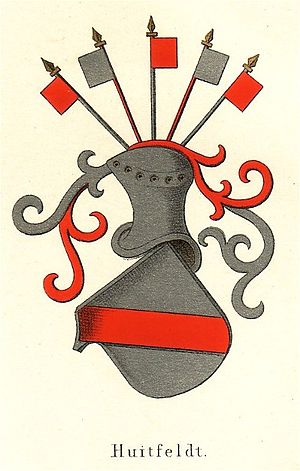
Danske adelsslægter / Liste over danske adelsslægter / H
Danske adelsslægter. Den danske adel, der groft inddeles i uradel og brevadel, og i højadel og lavadel, består i dag af 189 slægter, der enten er ubetitlede, friherrelige, lensfriherrelige, grevelige eller lensgrevelige. Endvidere blev en gren af den franske hertugslægt Decazes i 1818 udnævnt til hertuger af Glücksbierg. Som uradel regnes den adel, der kendes før reformationen, mens brevadelen er den adel, der derefter har fået sit adelskab gennem et patent. Som højadel regnes den gamle rigsrådsadel og den betitlede adel efter enevældens indførelse 1660.